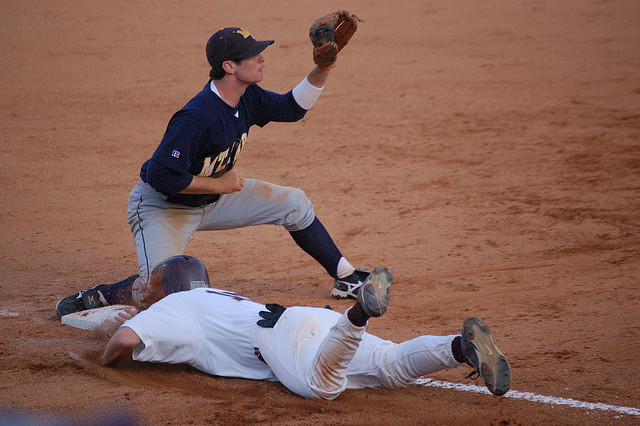
user: Given an image and a question. Answer the question in a short answer. Question: What is this person about to do? Short Answer:
assistant: slide